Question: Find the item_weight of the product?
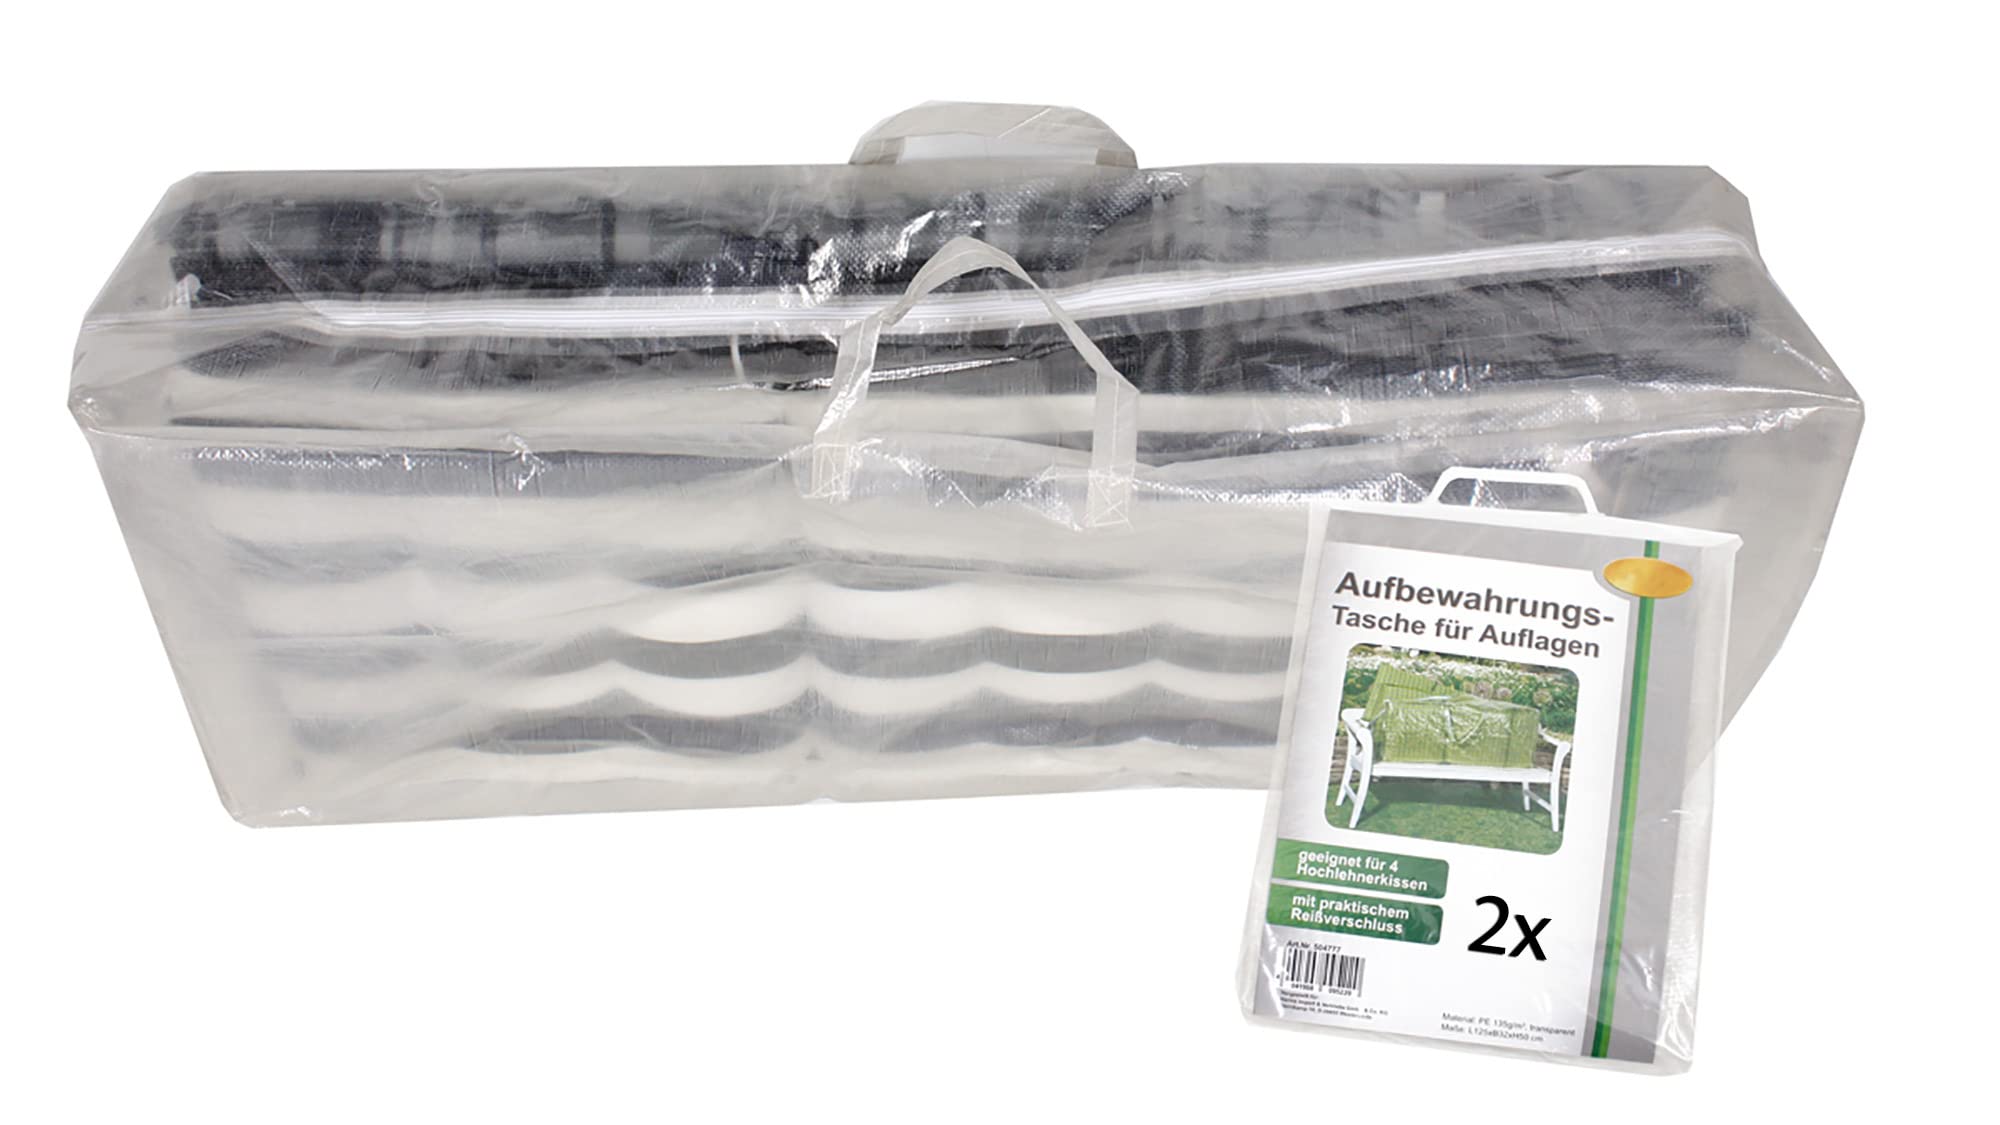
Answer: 135.0 gram